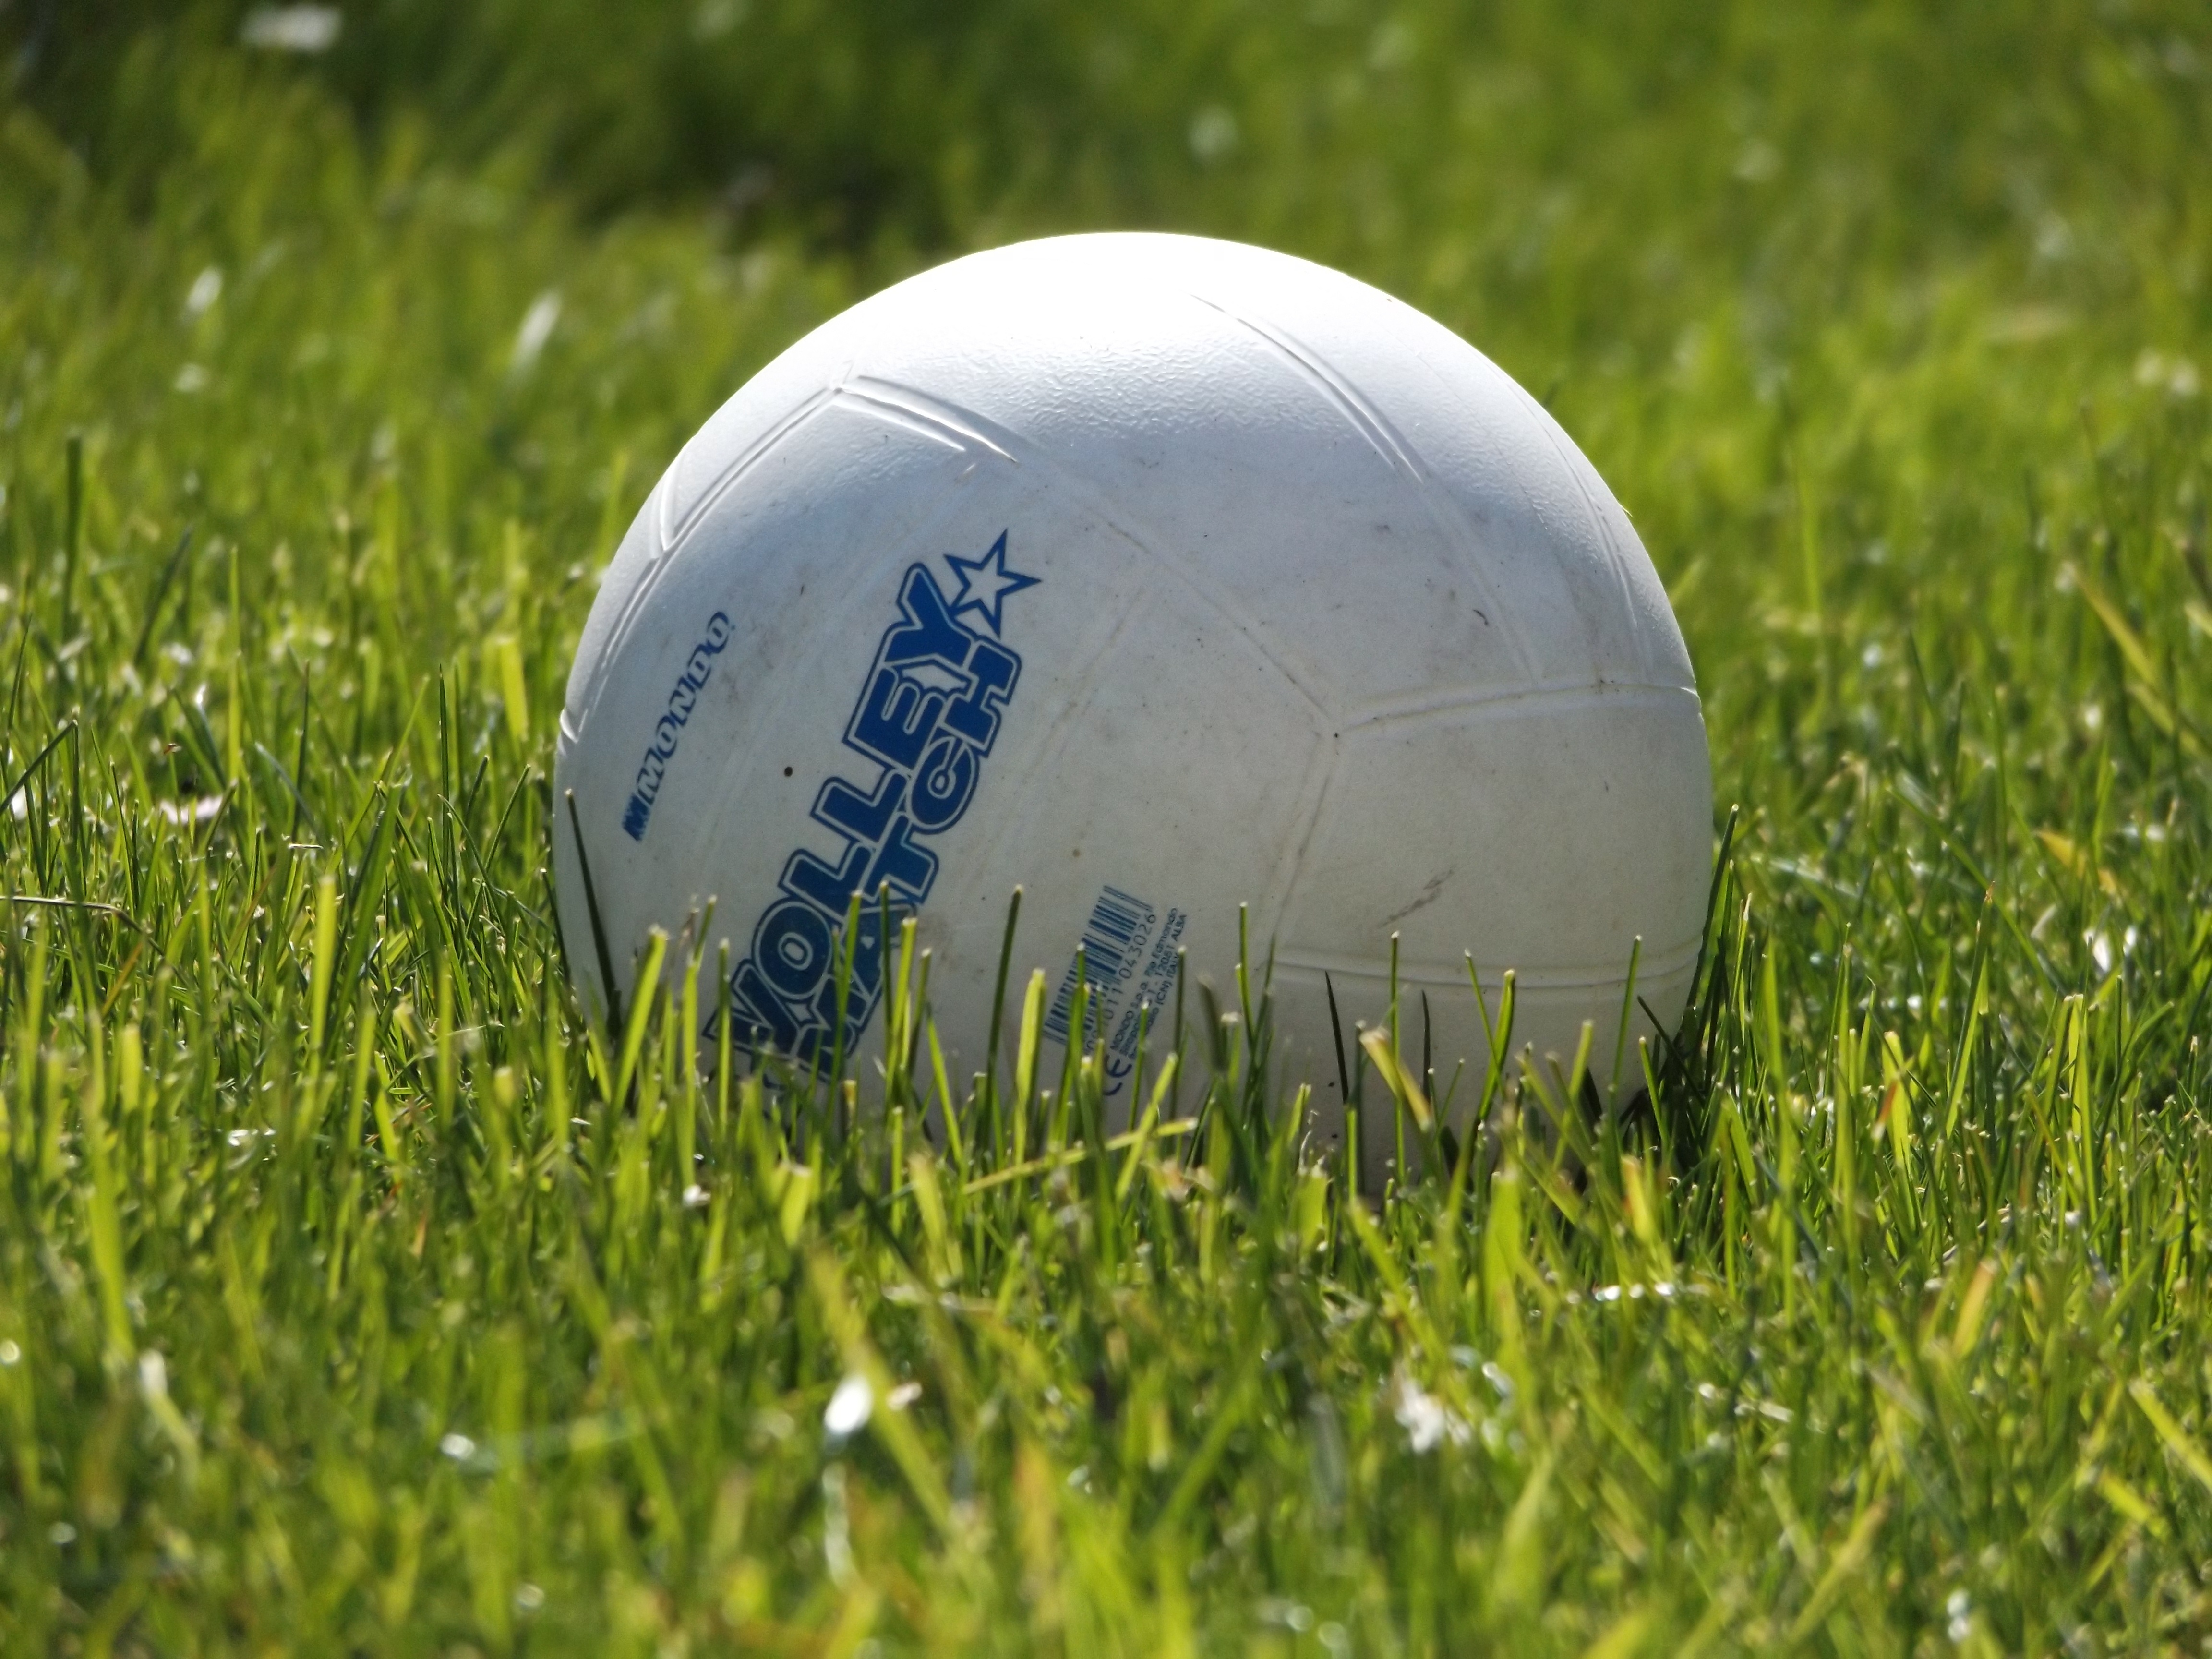
nature, grass, plant, white, field, lawn, meadow, round, spring, green, calm, garden, football, world, golf ball, sports, ball, sphere, games, pallone, ball game, grass family